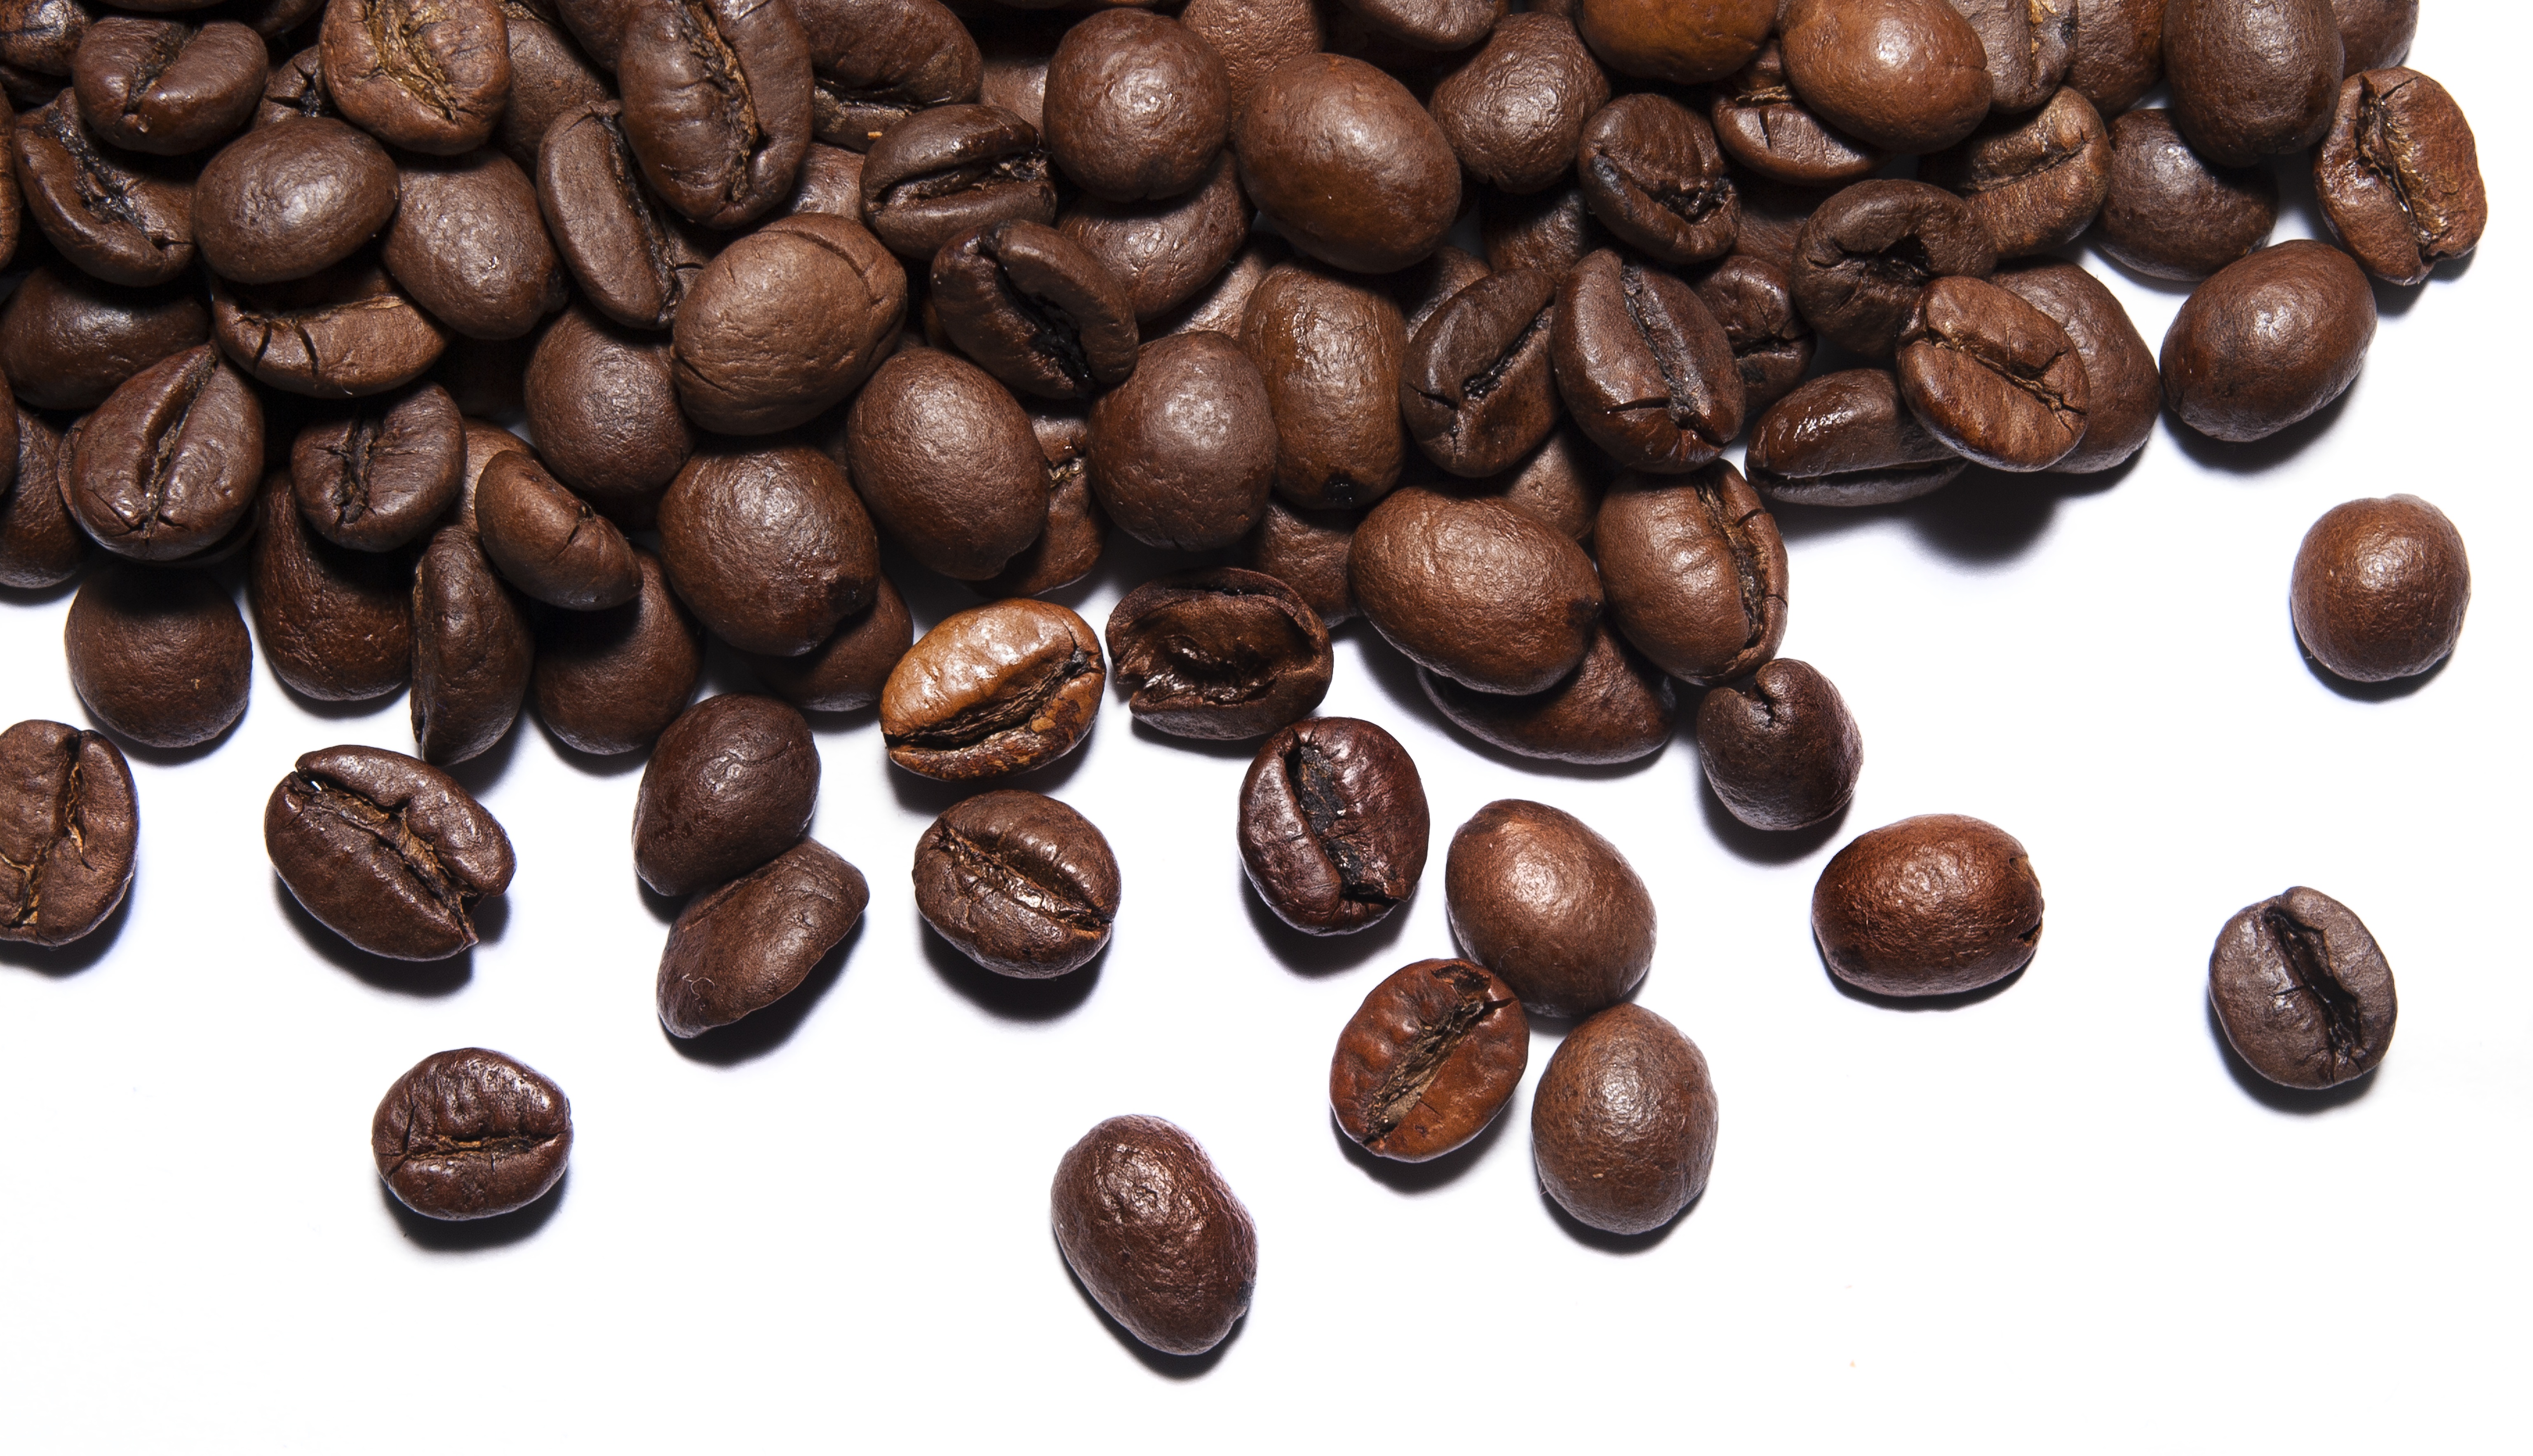
coffee, food, produce, drink, caffeine, hazelnut, grains, coffee beans